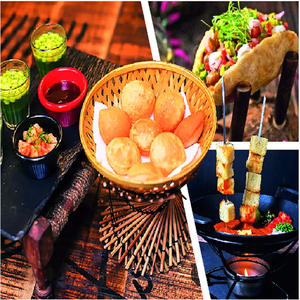
Dish: pavbhaji